Zicavo

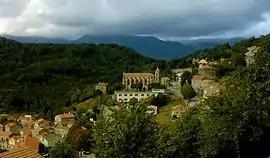
A view of Zicavo

Zicavo is a commune in the Corse-du-Sud department of France on the island of Corsica.